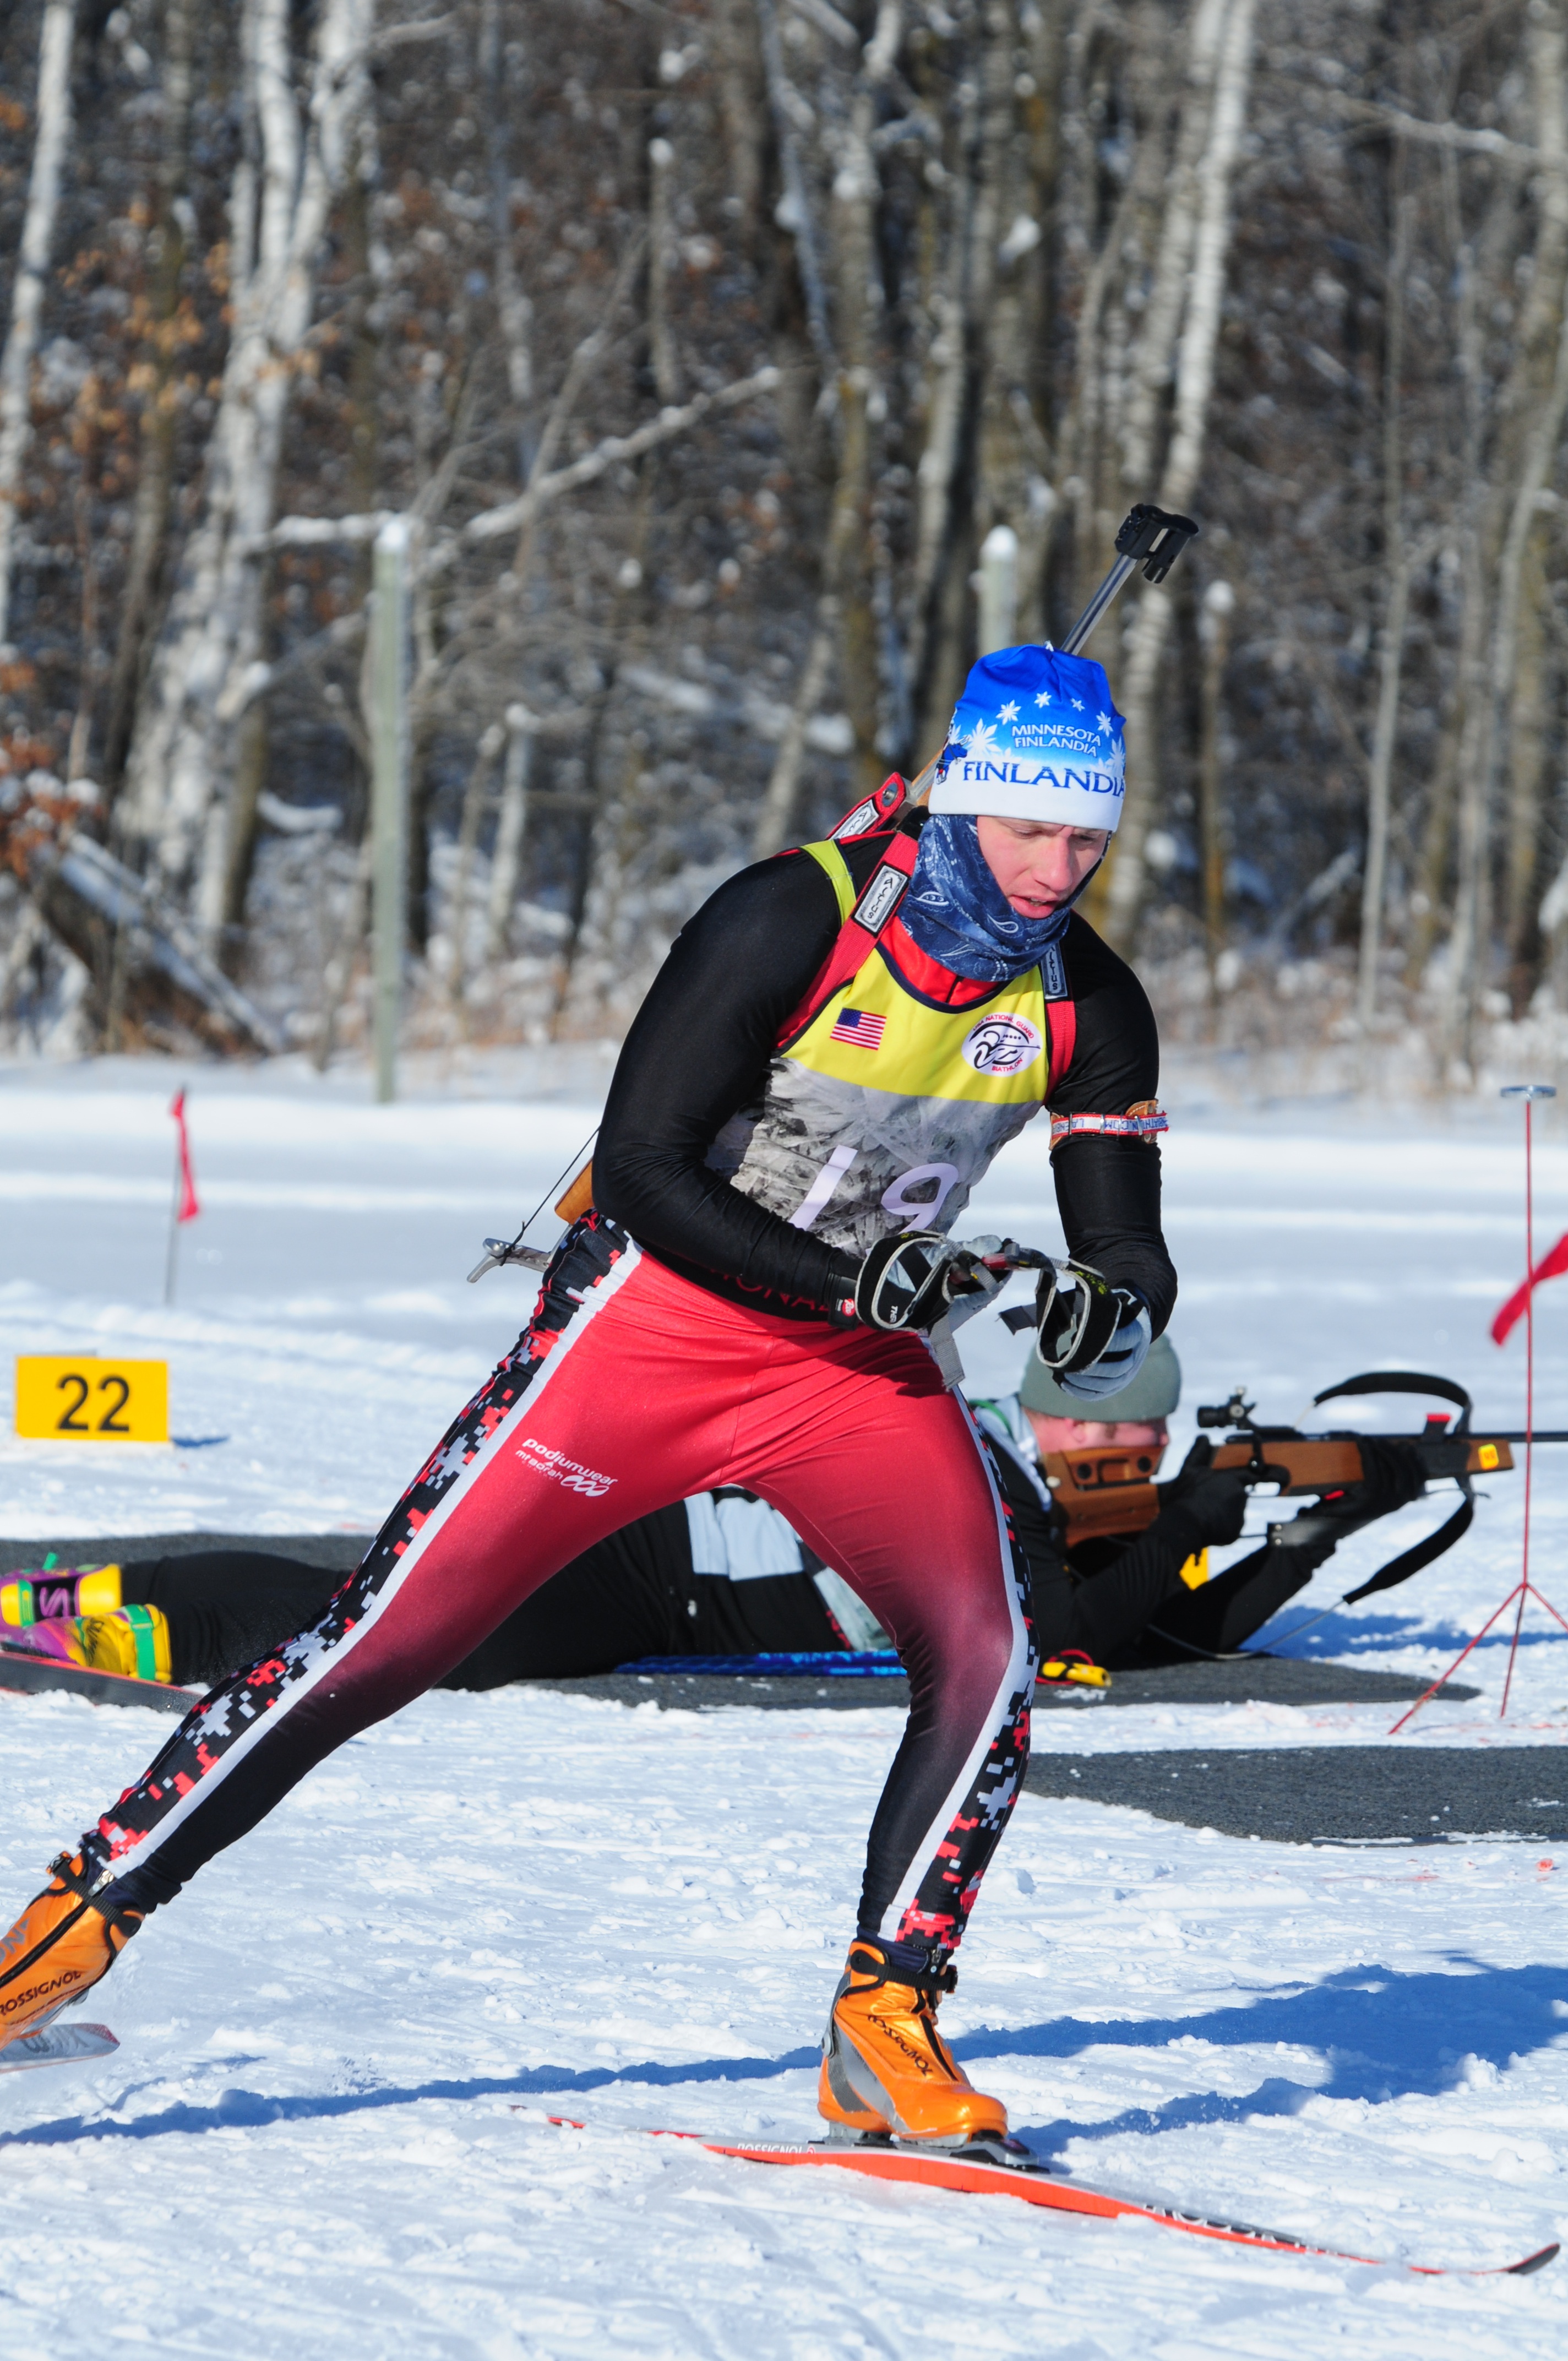
snow, winter, sport, male, recreation, training, speed, skiing, winter sport, competition, shooting, sports, downhill, ski, competitive, skier, cross country, cross country skiing, nordic skiing, outdoor recreation, alpine skiing, individual sports, telemark skiing, shooting sport, ski cross, nordic combined, slalom skiing, biathalon, biathlon